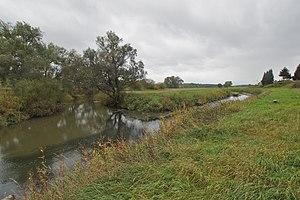
Einbeck, Allemagne: L'Ilme (droite) se jette dans la Leine